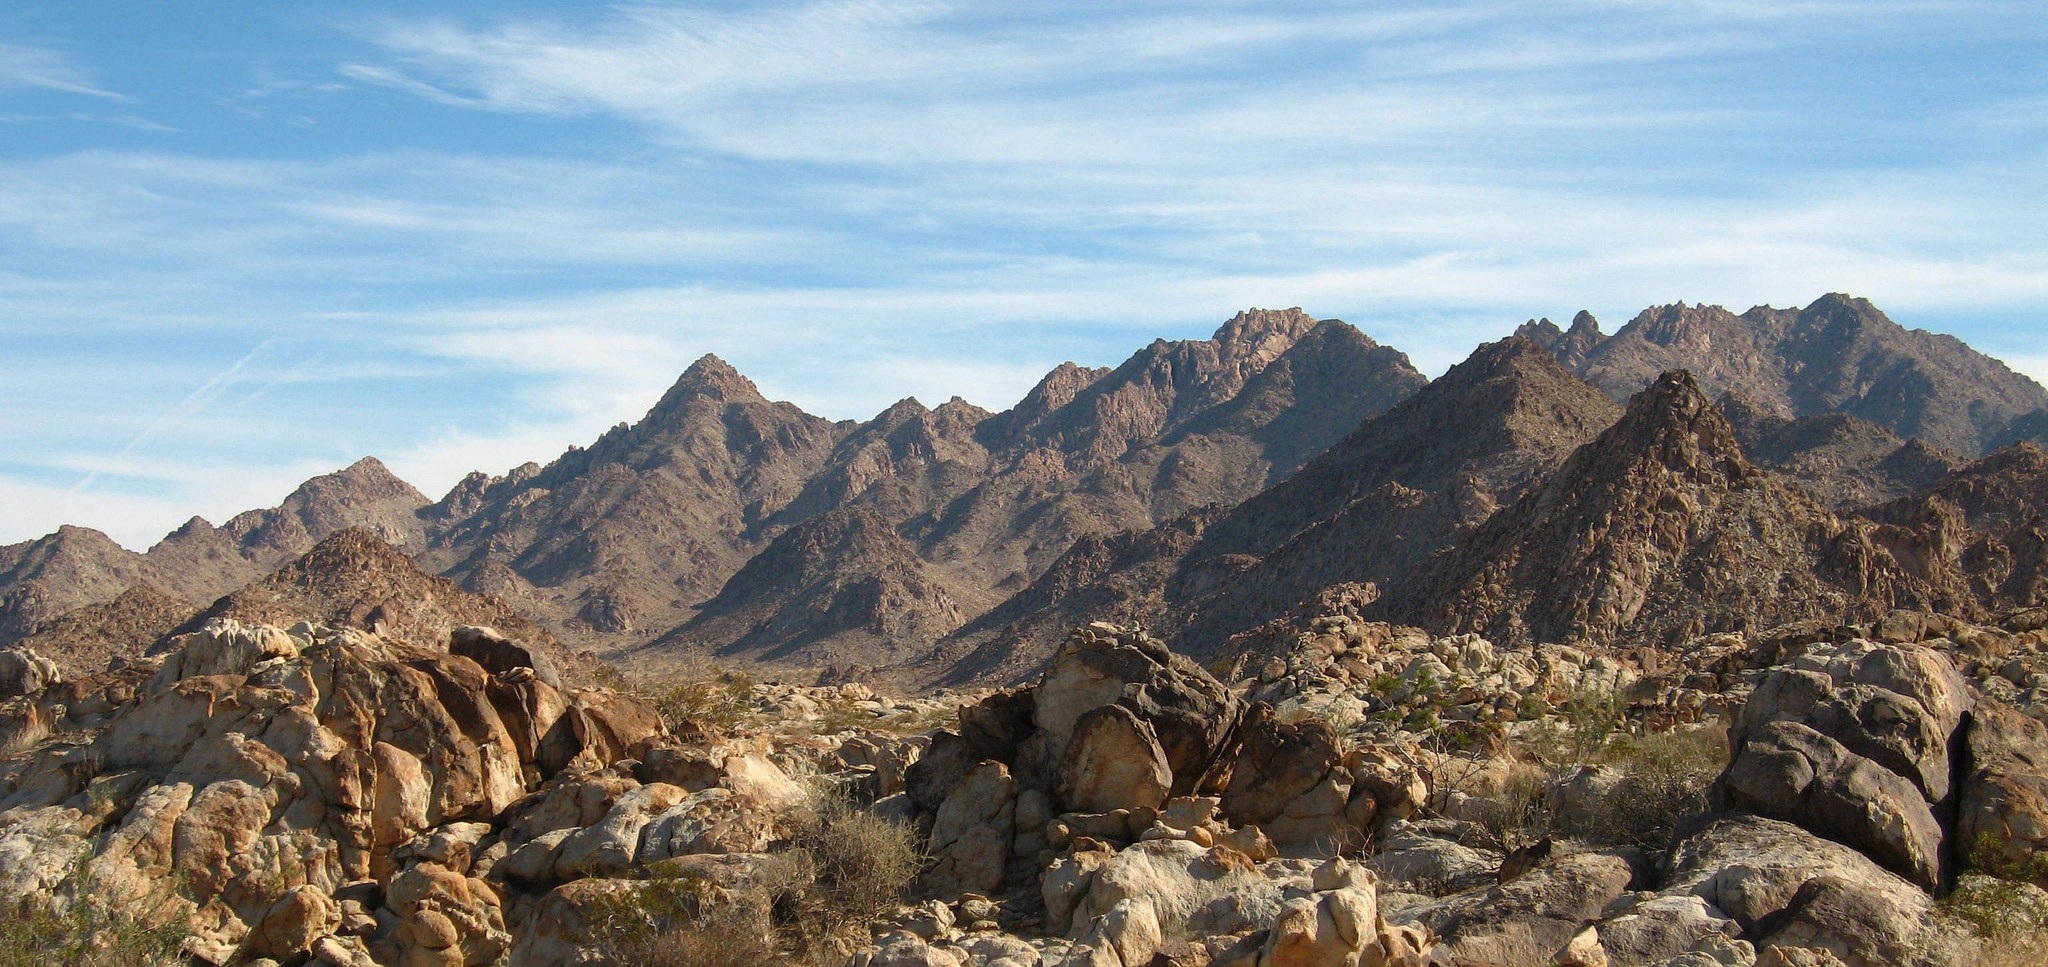
man, landscape, nature, outdoor, rock, wilderness, walking, person, mountain, people, sky, sun, sunrise, sunset, hiking, trail, sport, sunlight, adventure, peak, valley, mountain range, panorama, summer, travel, formation, walk, hike, backpacker, blue, climbing, climber, freedom, extreme, camping, national park, ridge, summit, motivation, rocks, geology, badlands, plateau, top, ecosystem, success, wadi, achievement, landform, climbing mountain, geographical feature, mountainous landforms